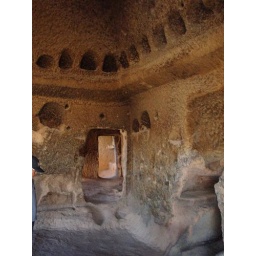
another rock church kitchen put your pots and pans in those hole at the top